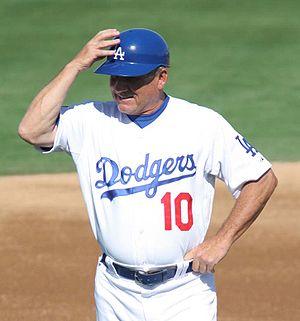
Lawrence Robert Bowa est un joueur, manager et entraîneur des Ligues majeures de baseball.